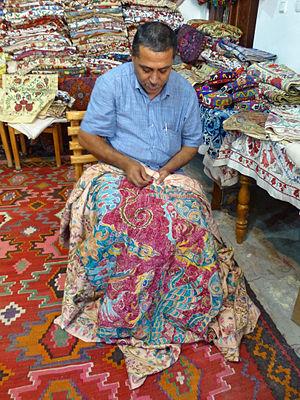
Atelier à Boukhara (Ouzbékistan)